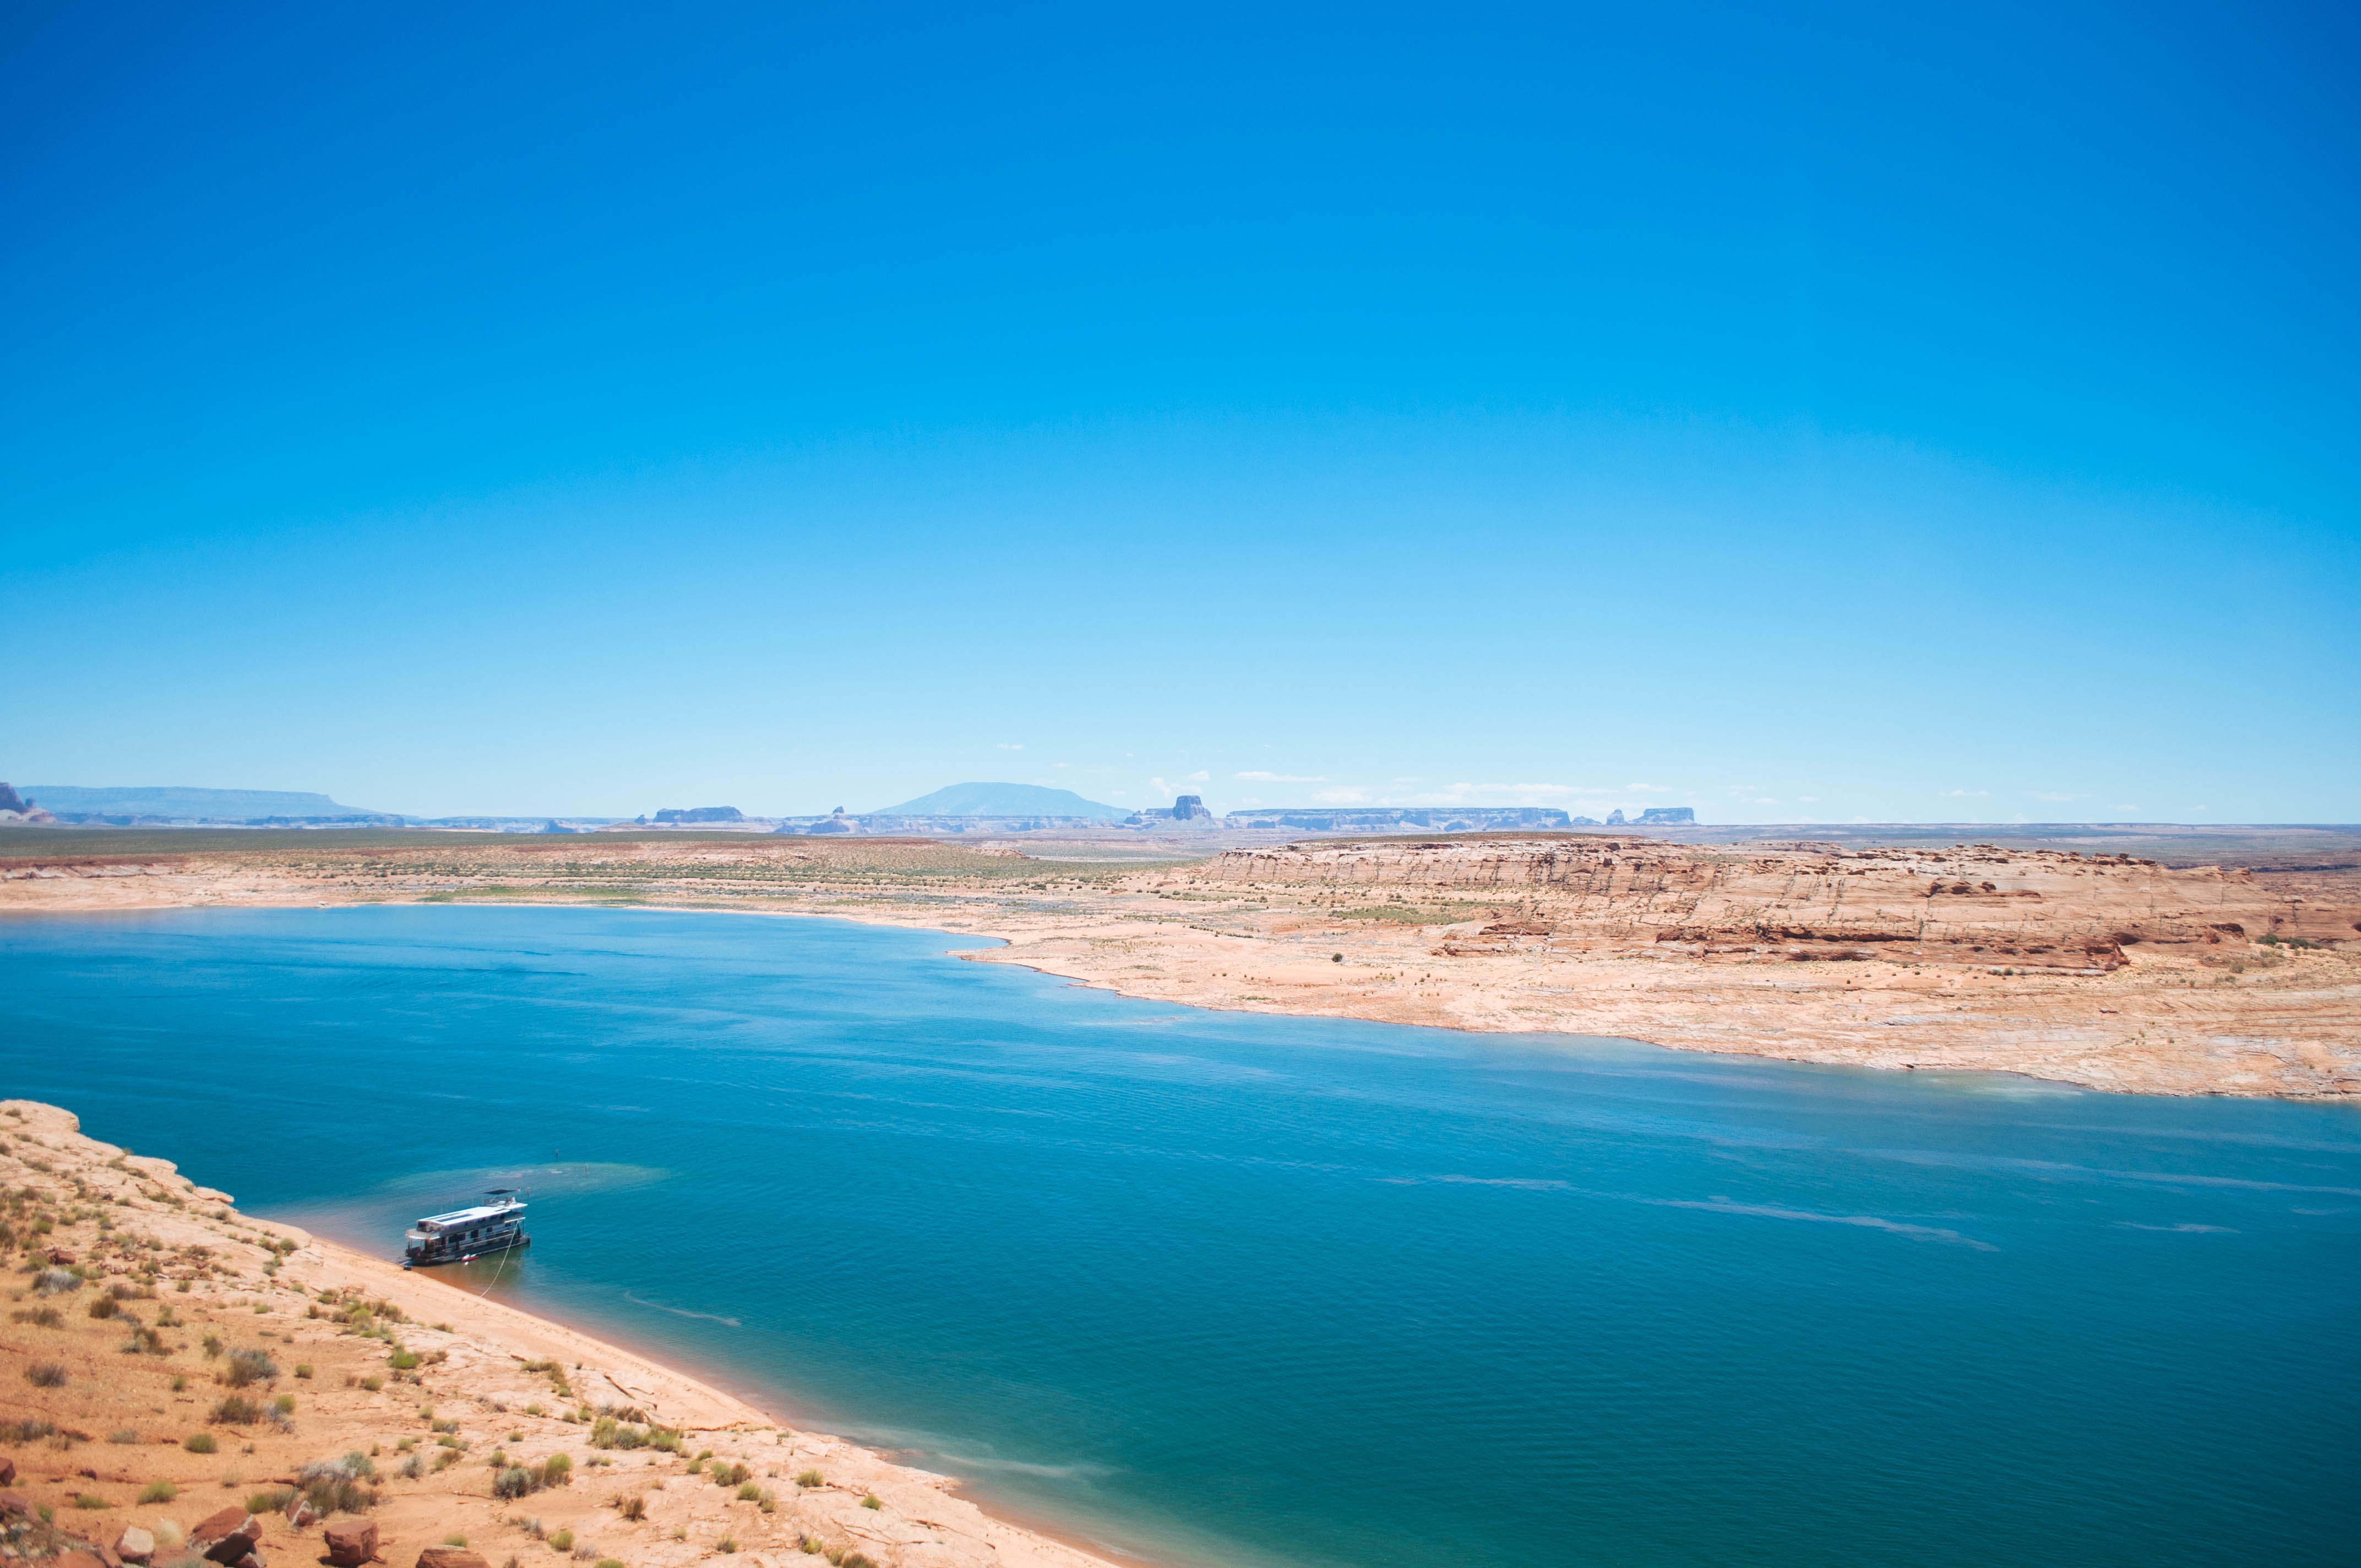
beach, sea, coast, sand, ocean, horizon, sky, shore, wave, vacation, cliff, dusk, lagoon, bay, terrain, body of water, cape, natural environment